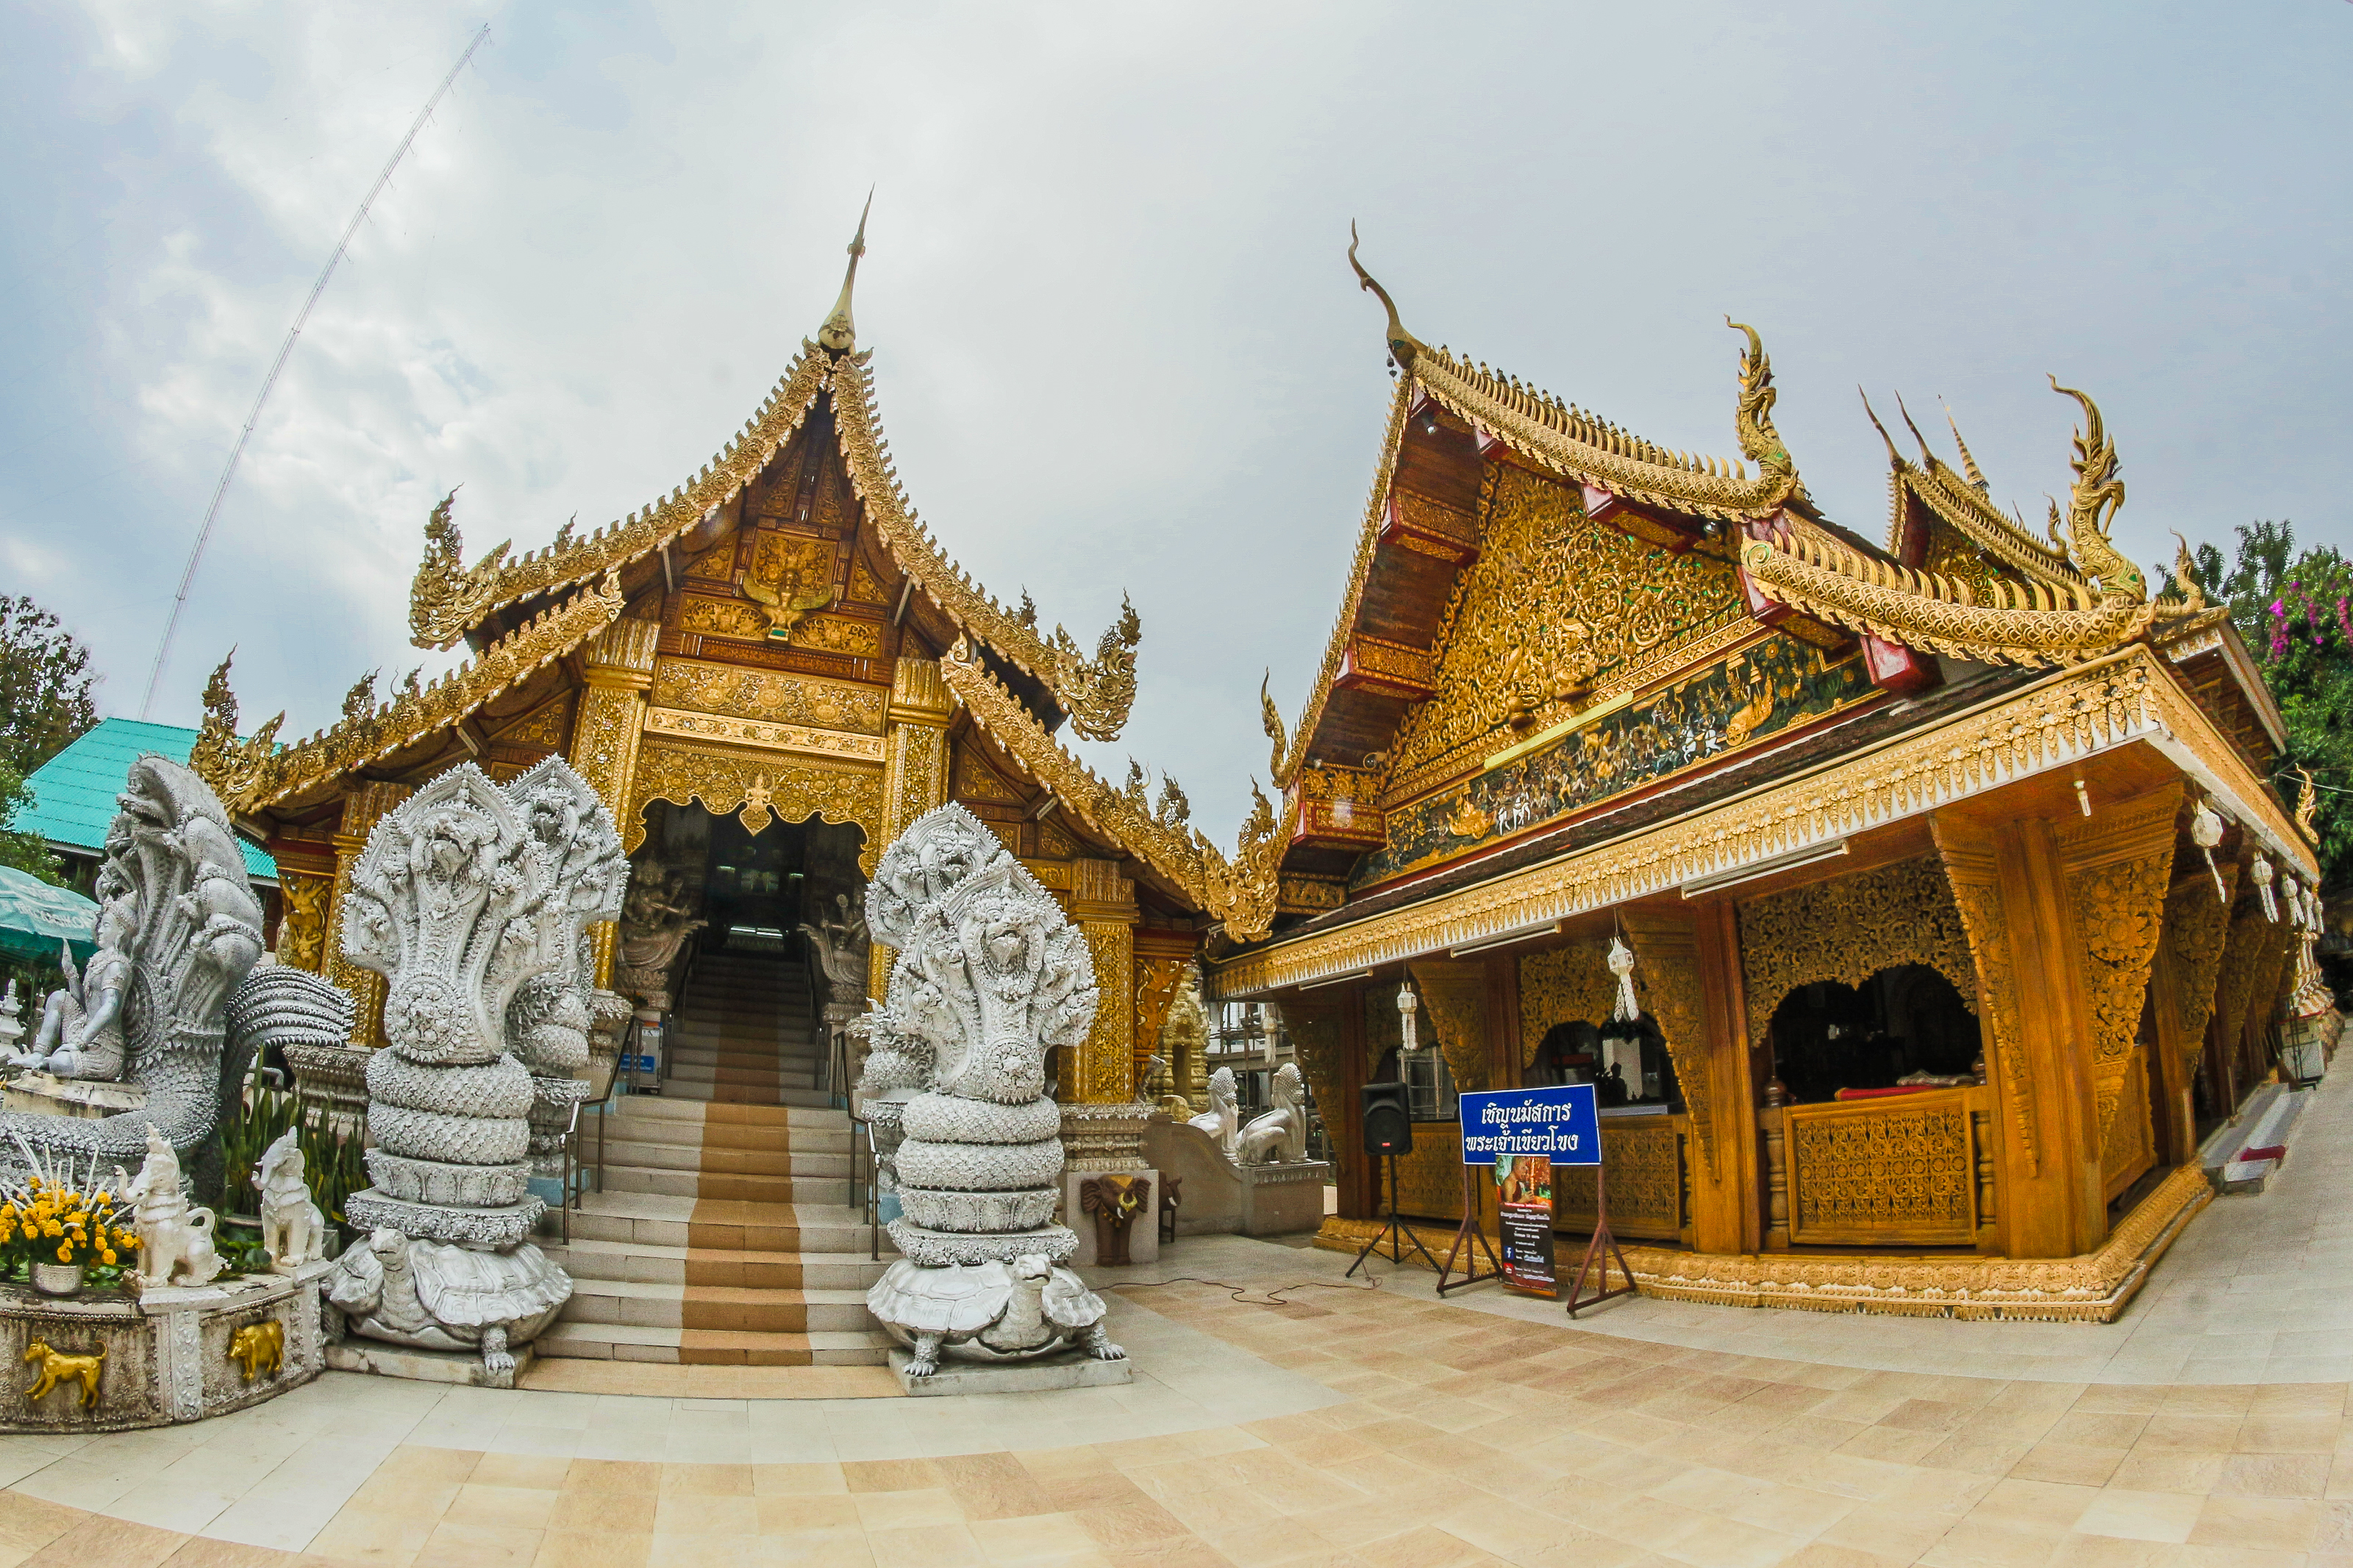
ancient, art, asia, asian, beautiful, blue, buddha, buddhism, buddhist, destination, famous, golden, hariphunchai, haripunchai, holy, lamphun, landmark, lanna, monastery, north, old, pagoda, phra, pray, religion, religious, sky, stupa, temple, thai, thailand, tourism, tourist, traditional, travel, wat, worship, place of worship, building, architecture, chinese architecture, shrine, japanese architecture, historic site, hindu temple, photography, leisure, facade